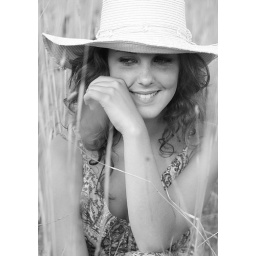
girl in field